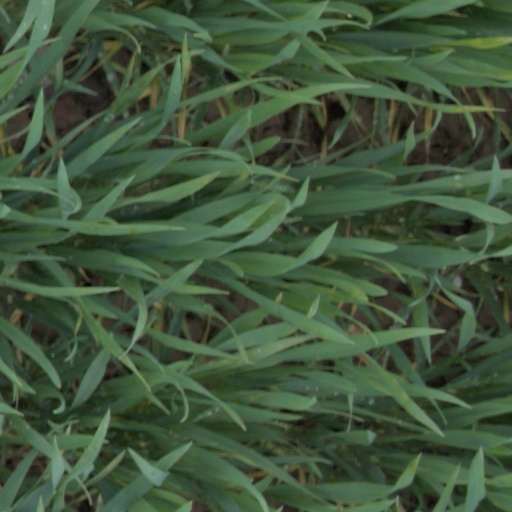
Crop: wheat